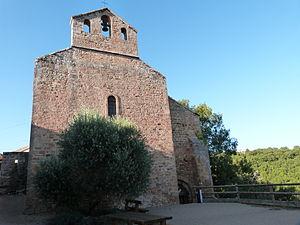
Église Saint-Michel de Saint-Marcel-Campes
Saint-Marcel-Campes est une commune française située dans le département du Tarn, en région Occitanie.